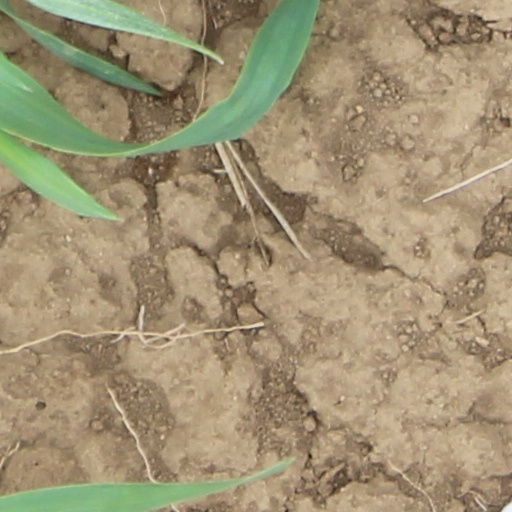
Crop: wheat